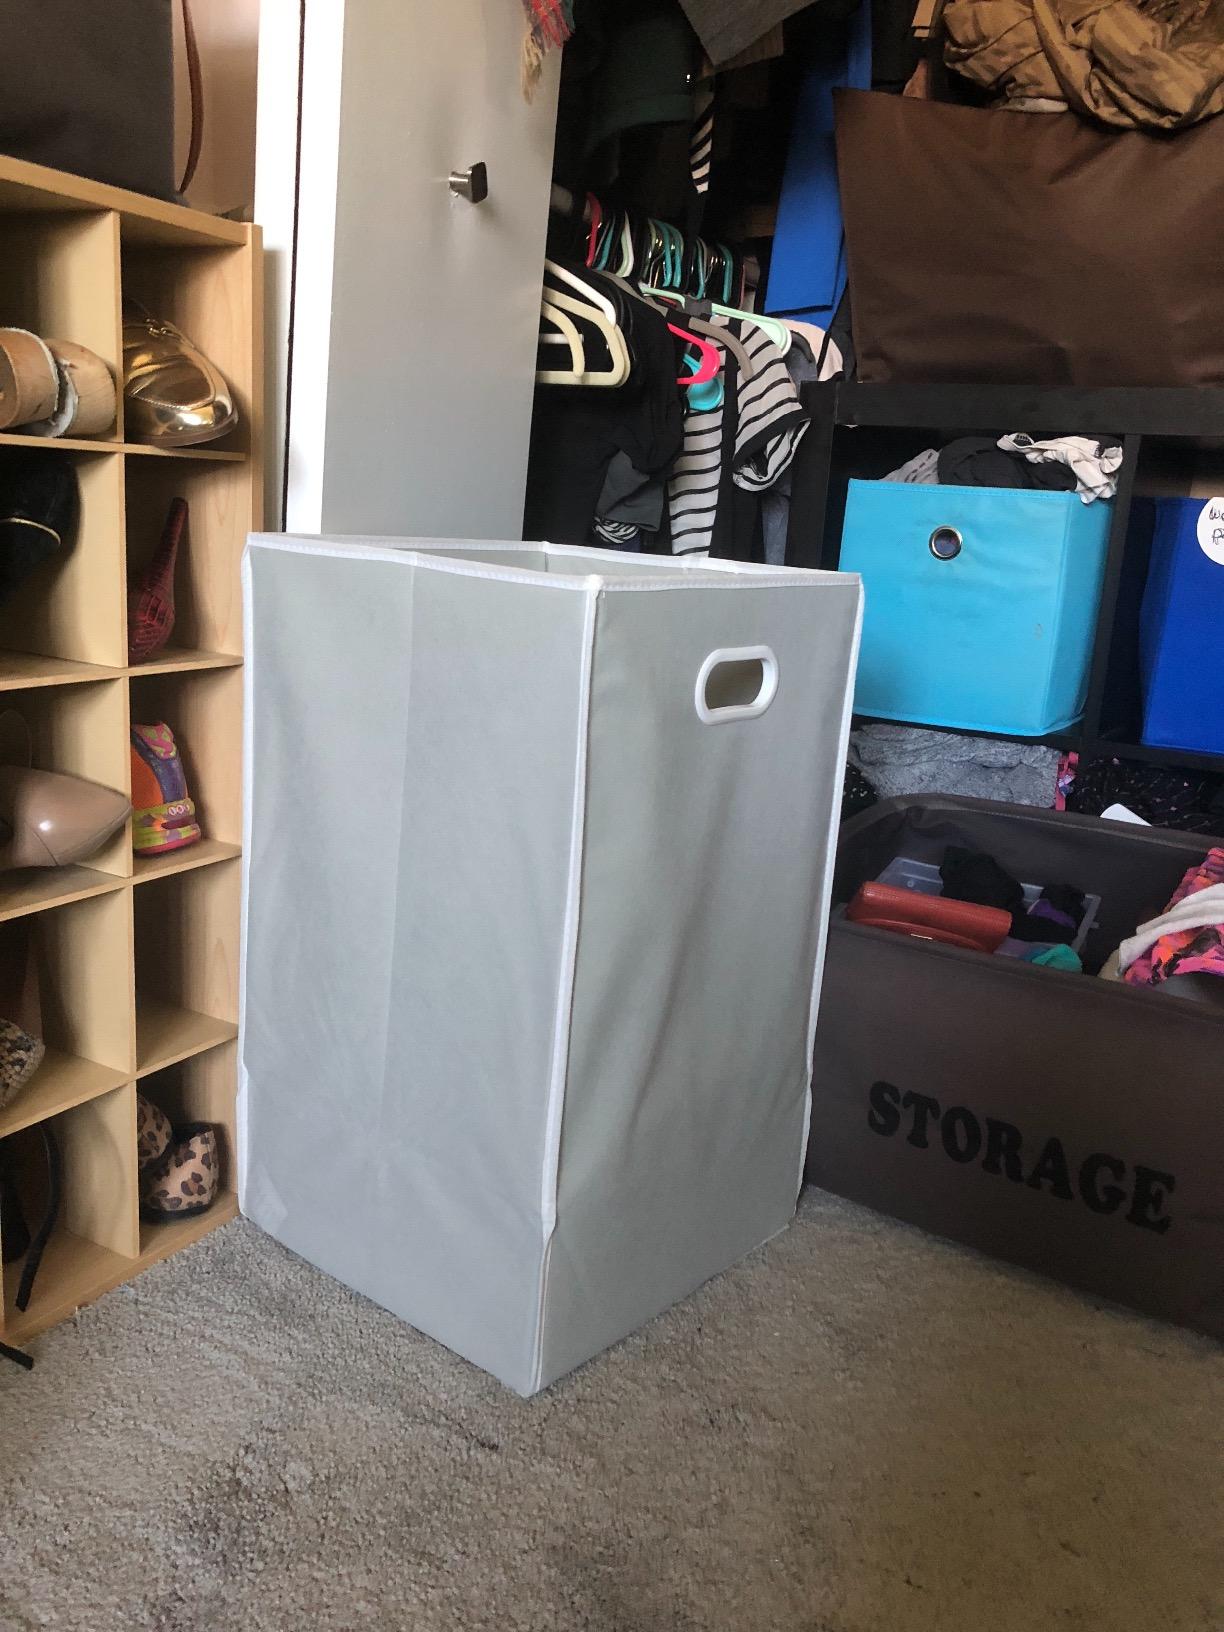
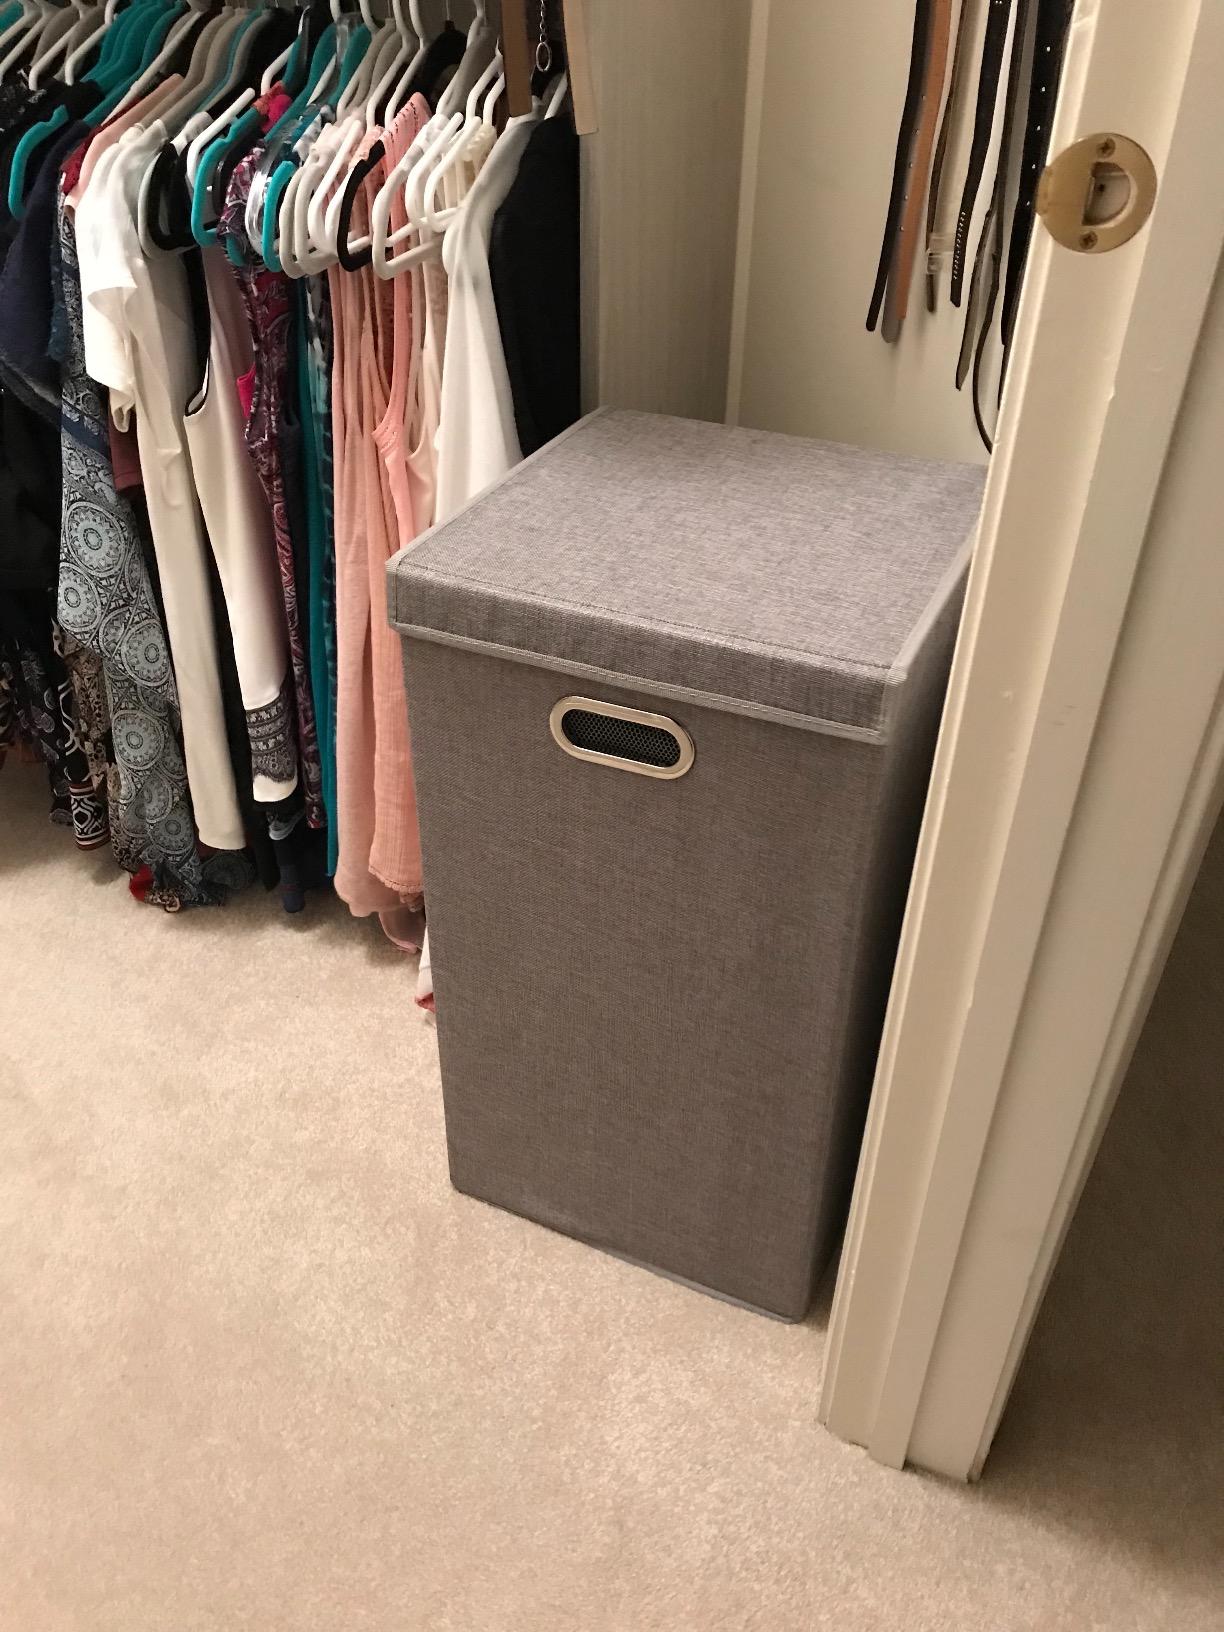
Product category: items_hamper
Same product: no